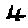
Label: 4